Human placentophagy

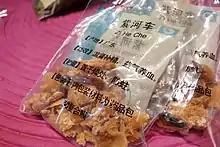
Dried human placenta as medicine - Ziheche (紫河车)

Human placentophagy, or consumption of the placenta, is defined as "the ingestion of a human placenta postpartum, at any time, by any person, either in raw or altered (e.g., cooked, dried, steeped in liquid) form". Placentophagy can be divided into two categories, maternal placentophagy and non-maternal placentophagy.